Symphonic poems (Liszt)

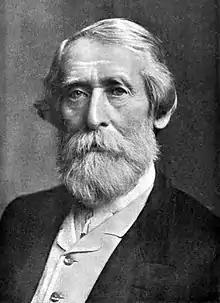
Karl Klindworth, another Liszt follower who conducted the symphonic poems.

Liszt's new works did not find guaranteed success in their audiences, especially in cities where listeners were accustomed to more conservative music programming. While Liszt had "a solid success" with "Prometheus" and "Orpheus" in 1855 when he conducted in Brunswick, the climate for "Les Préludes" and "Tasso" that December in Berlin was cooler. His performance of "Mazeppa" two years later in Leipzig was almost stopped due to hissing from the audience. A similar incident occurred when Hans von Bülow conducted "Die Ideale" in Berlin in 1859; after the performance, the conductor turned on the audience and ordered the demonstrators to leave, "as it is not customary to hiss in this hall." Matters improved somewhat in the following decades, thanks to the efforts of Liszt disciples such as Bülow, Karl Tausig, Leopold Damrosch and Karl Klindworth. Nevertheless, audiences at the time found the compositions puzzling.